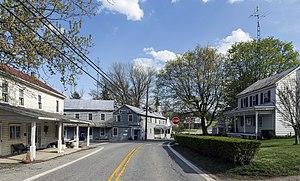
Centre ville de Wolfsville, Maryland, Etats-Unis